Harivaṃśa

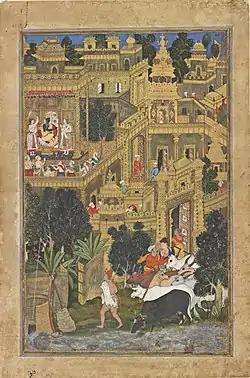
City of Dwarka in Harivamsa, as painted for the Mughal emperor Akbar

The bulk of the text is derived from two traditions, the tradition, that is, the five marks of the Purana corpus one of which is the "" genealogy, and stories about the life of Krishna as a herdsman.